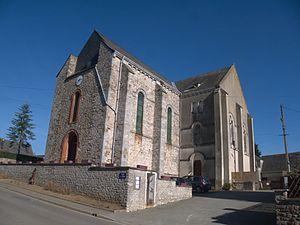
Voutré église vue de l'extérieur
Voutré est une commune française, située dans le département de la Mayenne en région Pays de la Loire, peuplée de 910 habitants.